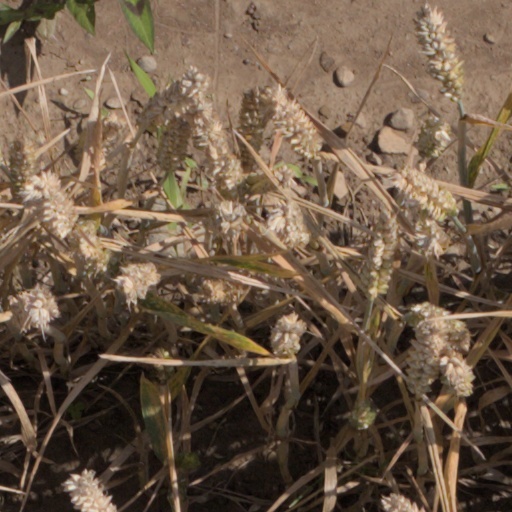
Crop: wheat